Ilyushin Il-30

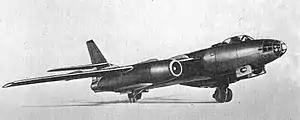
Three-quarter view of the Il-30

The Ilyushin Il-30 was a Soviet turbojet-powered tactical bomber designed as a higher-performance, swept wing version of the Ilyushin Il-28, in the late 1940s. Its thin wing and engine nacelles necessitated the use of tandem landing gear, the first Soviet aircraft to do so. It was apparently canceled before the prototype made its first flight, although sources disagree with this.